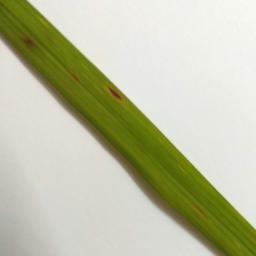
Label: Rice___Brown_Spot